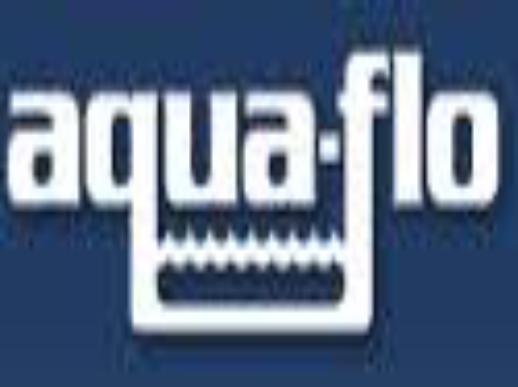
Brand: Aqua Flow
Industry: Necessities